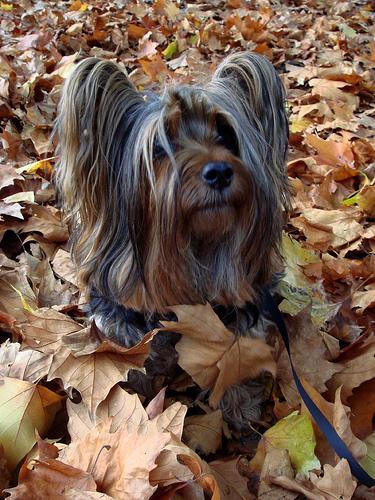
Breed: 231-n000081-silky_terrier